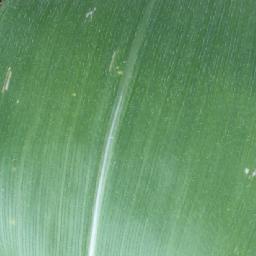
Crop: corn
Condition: (maize)_healthy